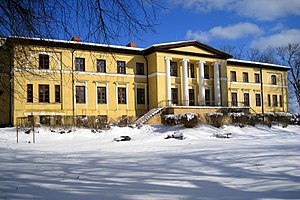
Kalvenes pagasts
Landsted i Kalvenes pagasts ved vintertide
Kalvenes pagasts er en territorial enhed i Aizputes novads i Letland. Pagasten havde 803 indbyggere i 2010 og 928 indbyggere i 2016 og omfatter et areal på 118,90 kvadratkilometer. Hovedbyen i pagasten er Kalvene.